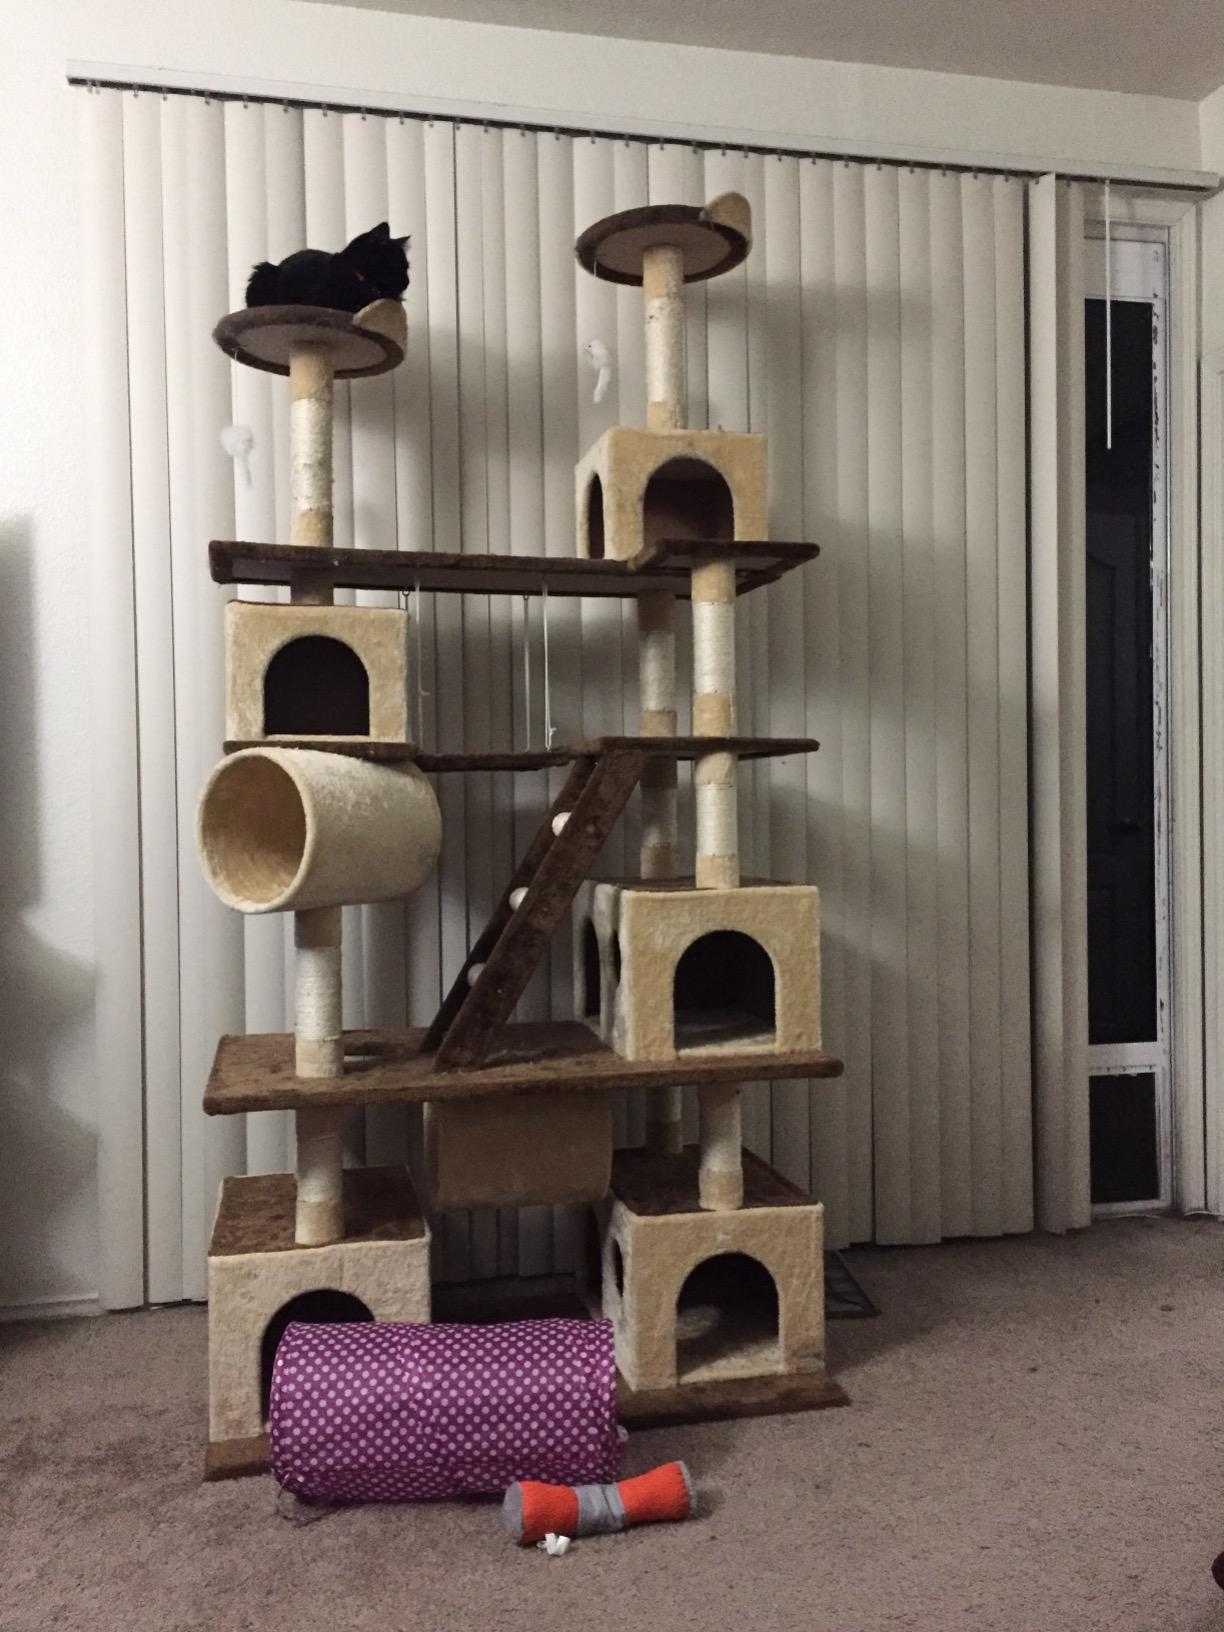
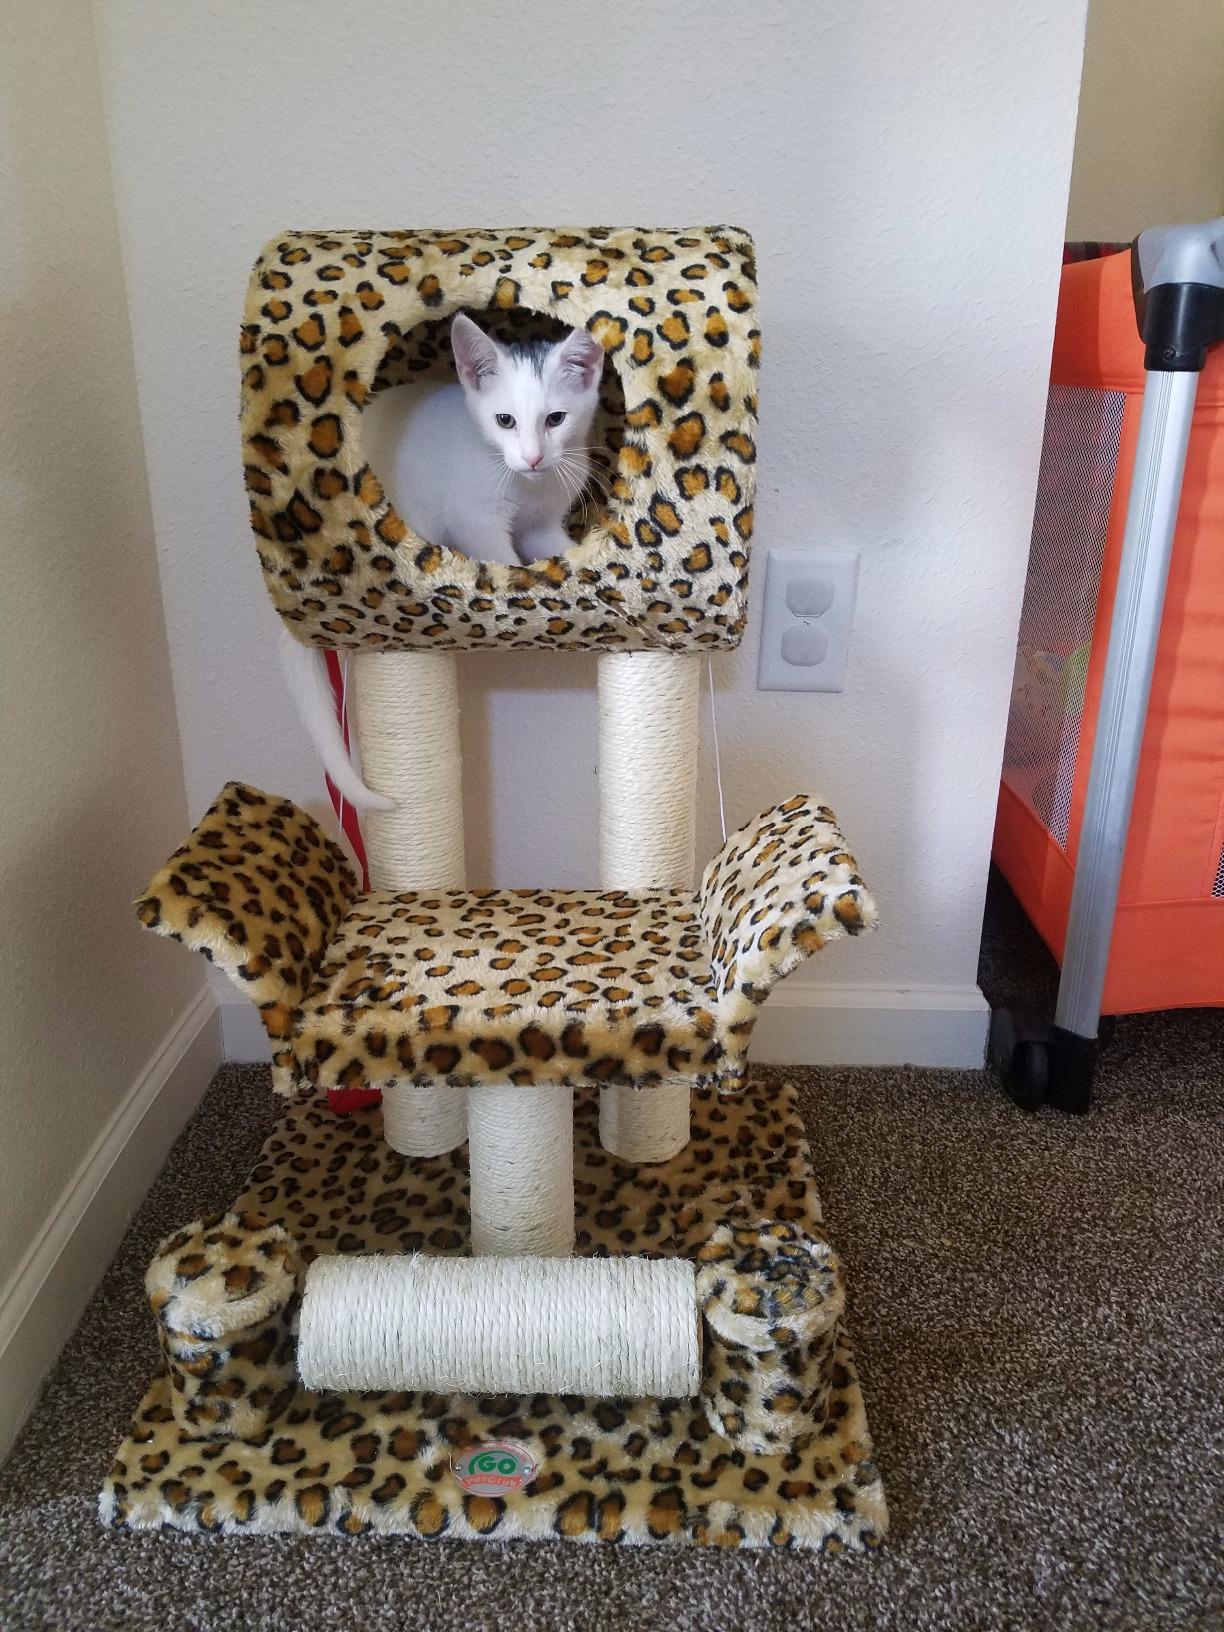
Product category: items_cat tree
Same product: no